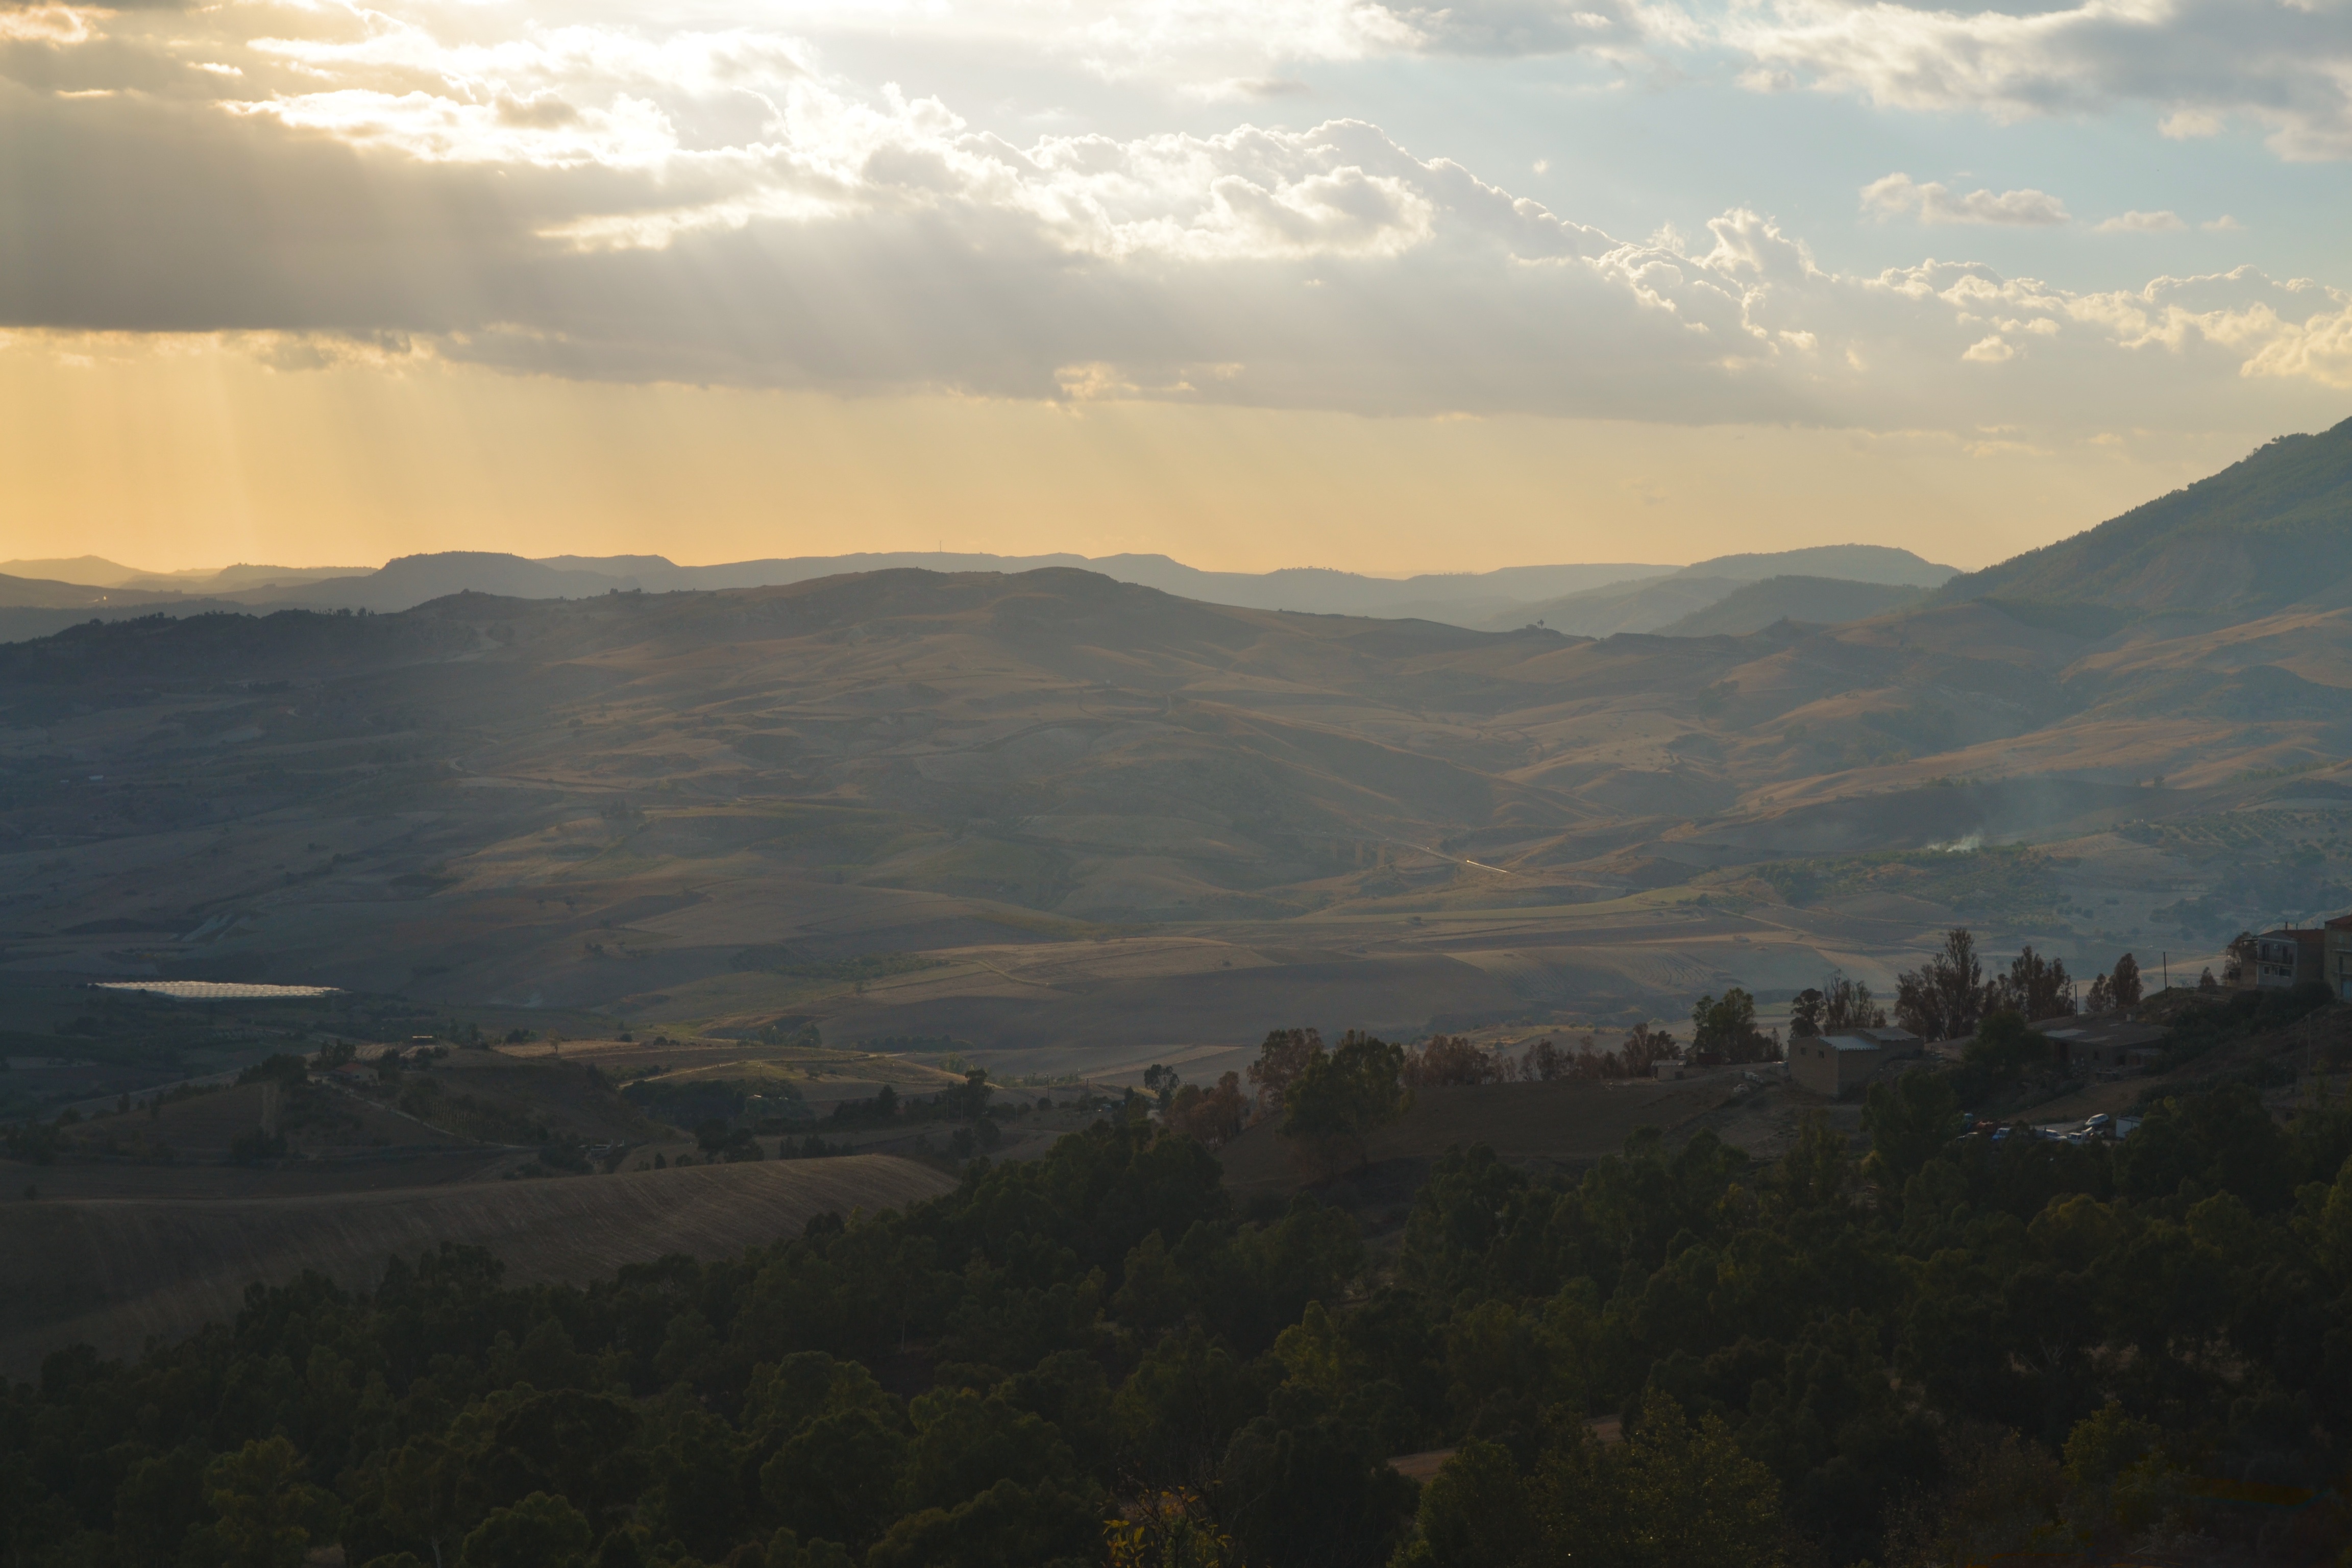
landscape, nature, horizon, mountain, cloud, sky, sunrise, sunset, mist, sunlight, morning, hill, dawn, valley, mountain range, dusk, evening, haze, plateau, rural area, landform, geographical feature, atmospheric phenomenon, mountainous landforms